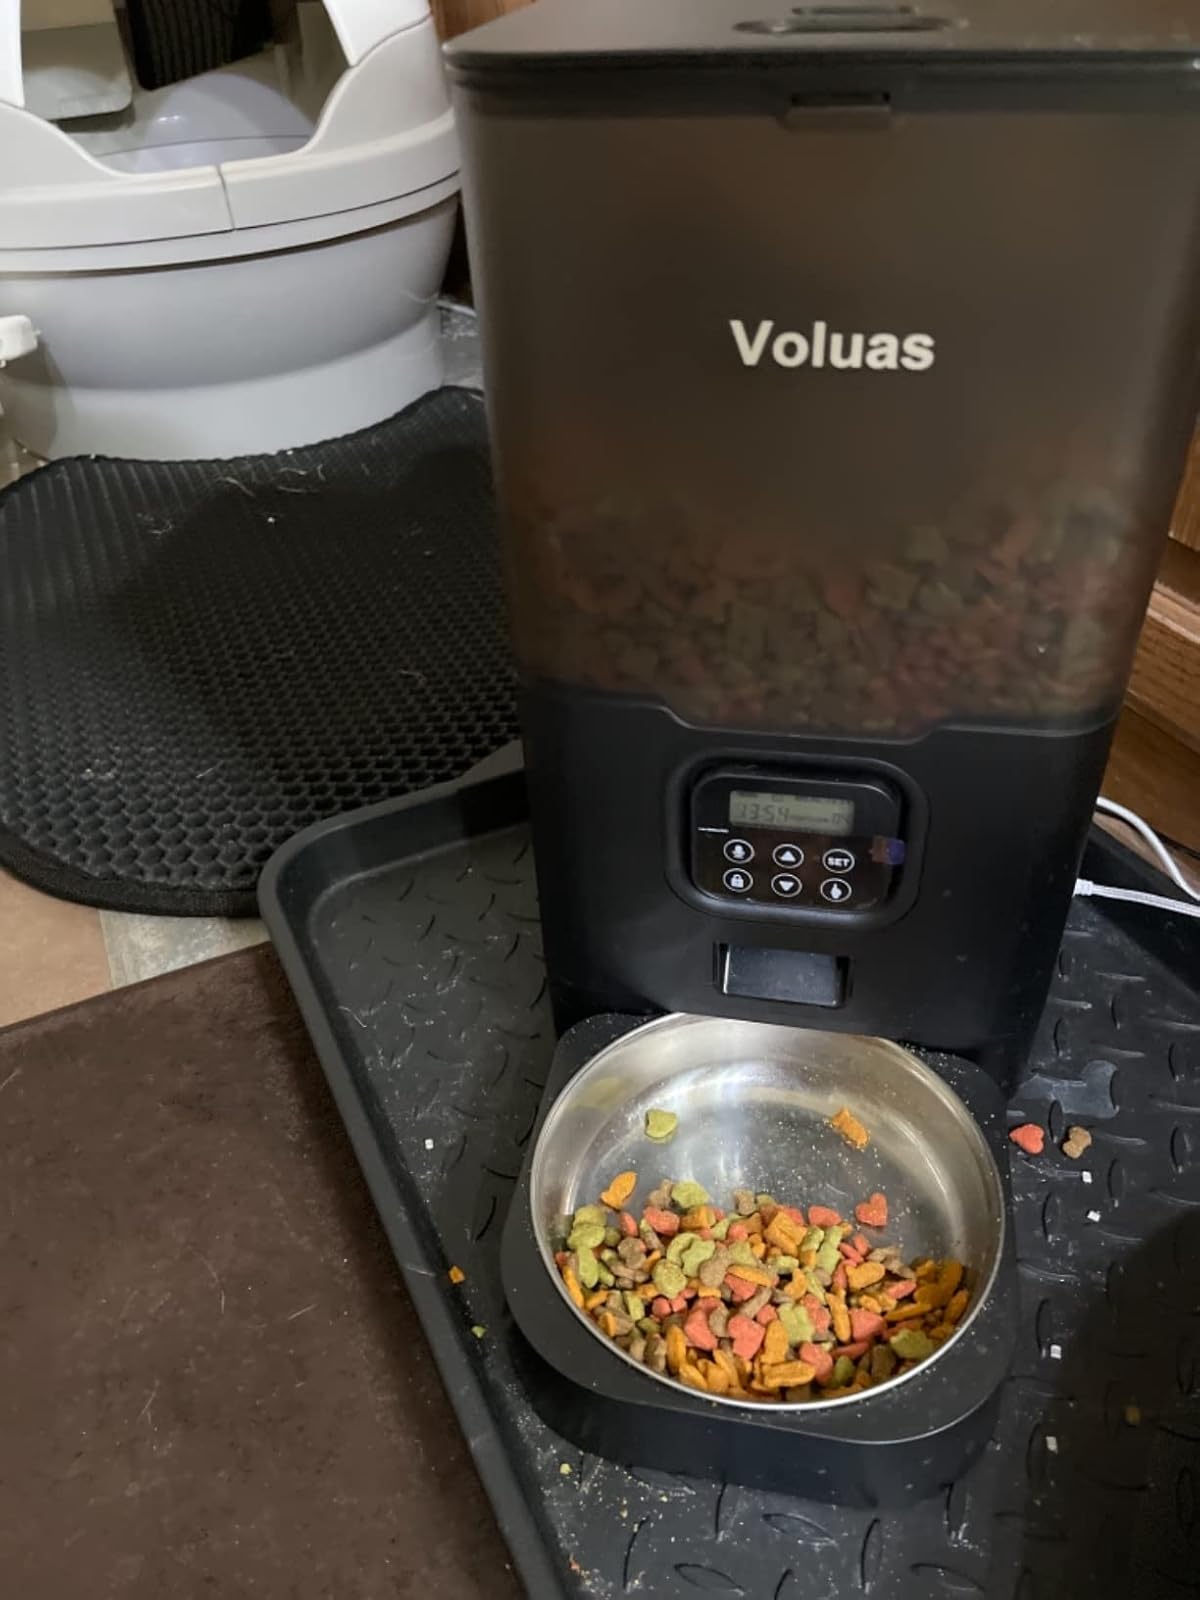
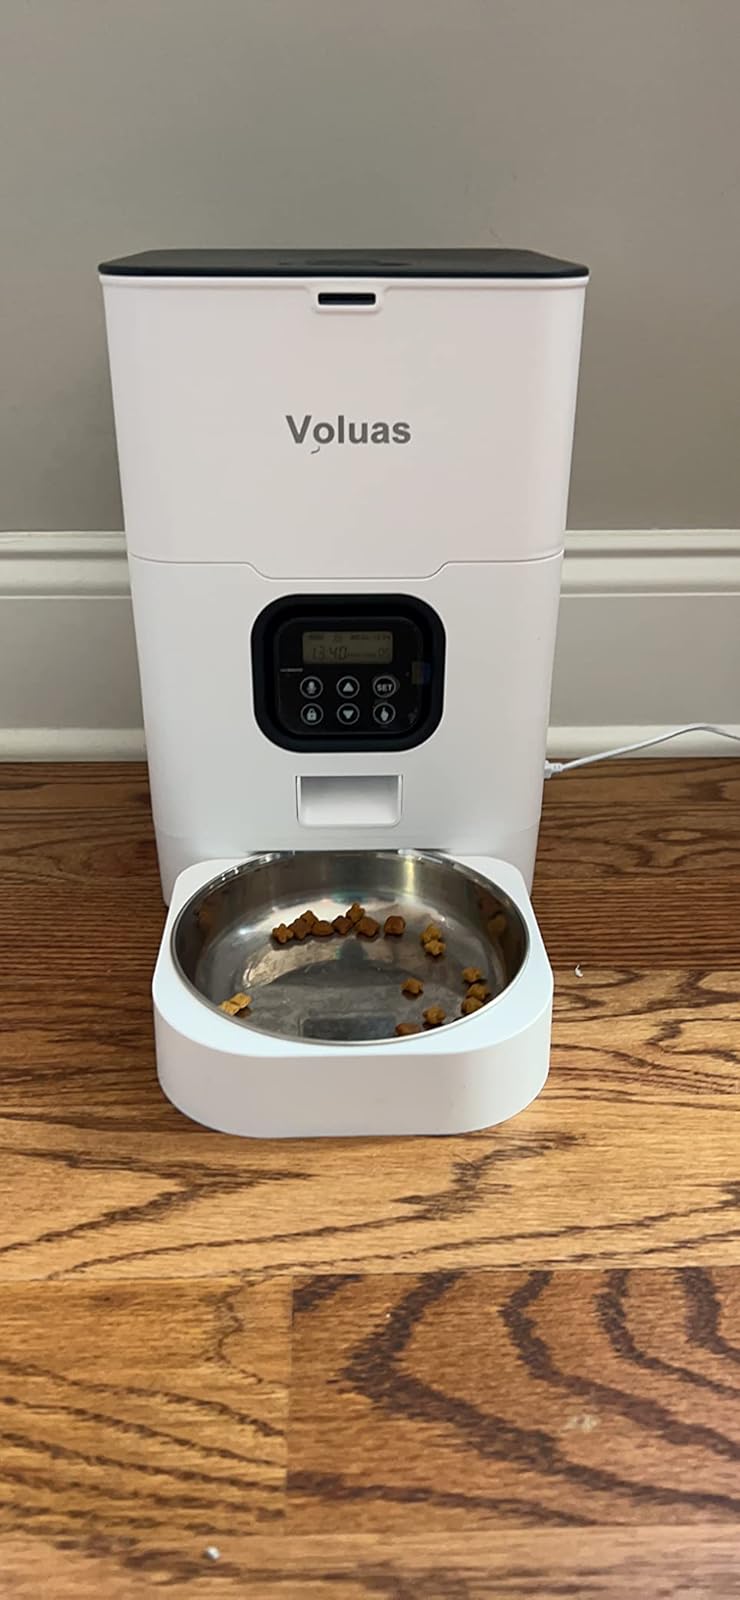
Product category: items_feeder
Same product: no